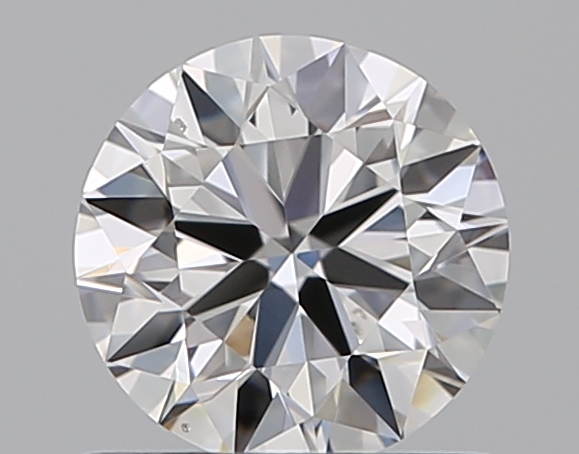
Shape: round
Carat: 0.7
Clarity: SI1
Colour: G
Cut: VG
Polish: EX
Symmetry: VG
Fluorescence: F
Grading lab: GIA
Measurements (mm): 5.62 x 5.67 x 3.5